Edna Wallace Hopper

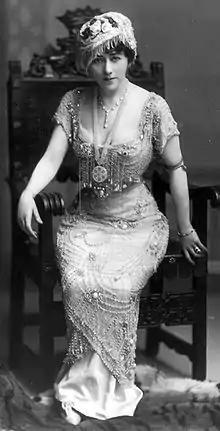
Edna Wallace Hopper in 1910

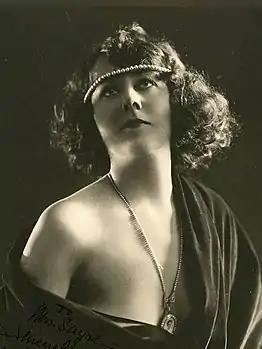
Edna Wallace Hopper in 1922

Edna Wallace Hopper (January 17, 1872 – December 14, 1959) was an American actress on stage and in silent films. She was known as the "eternal flapper".